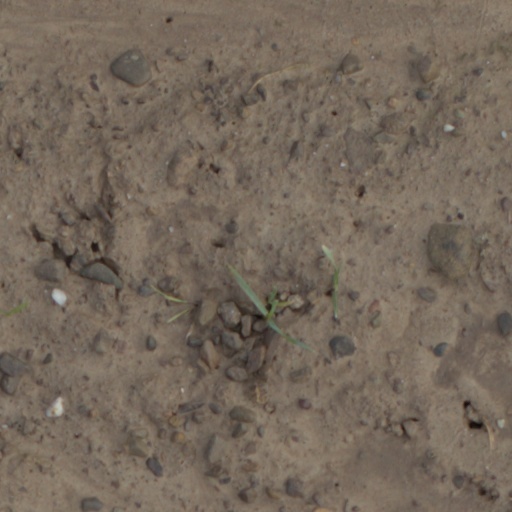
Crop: wheat